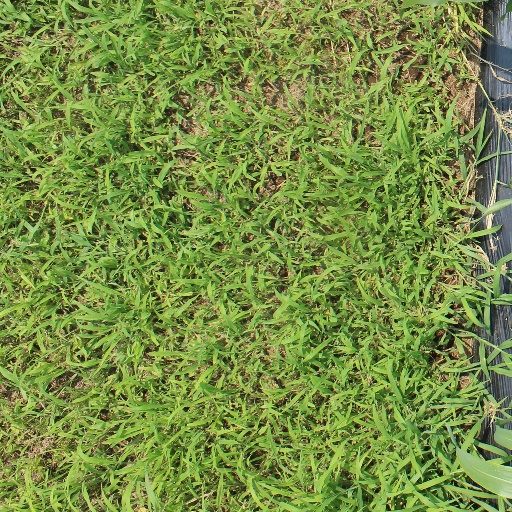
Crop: sorghum